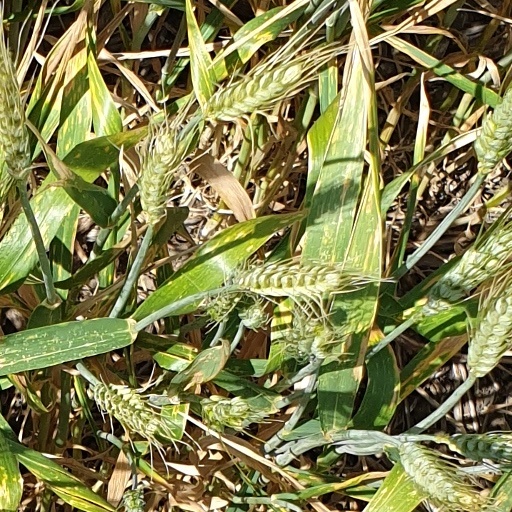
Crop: wheat